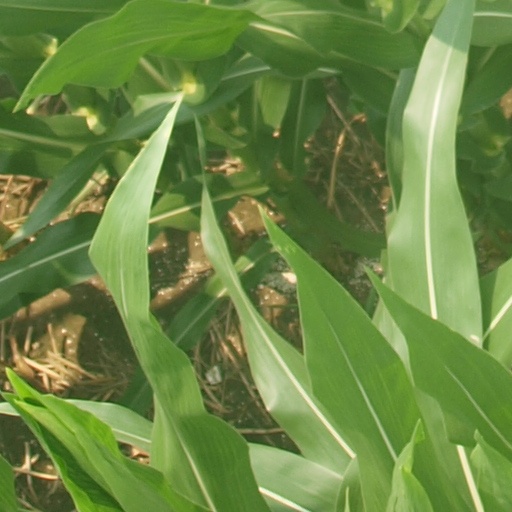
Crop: maize; corn